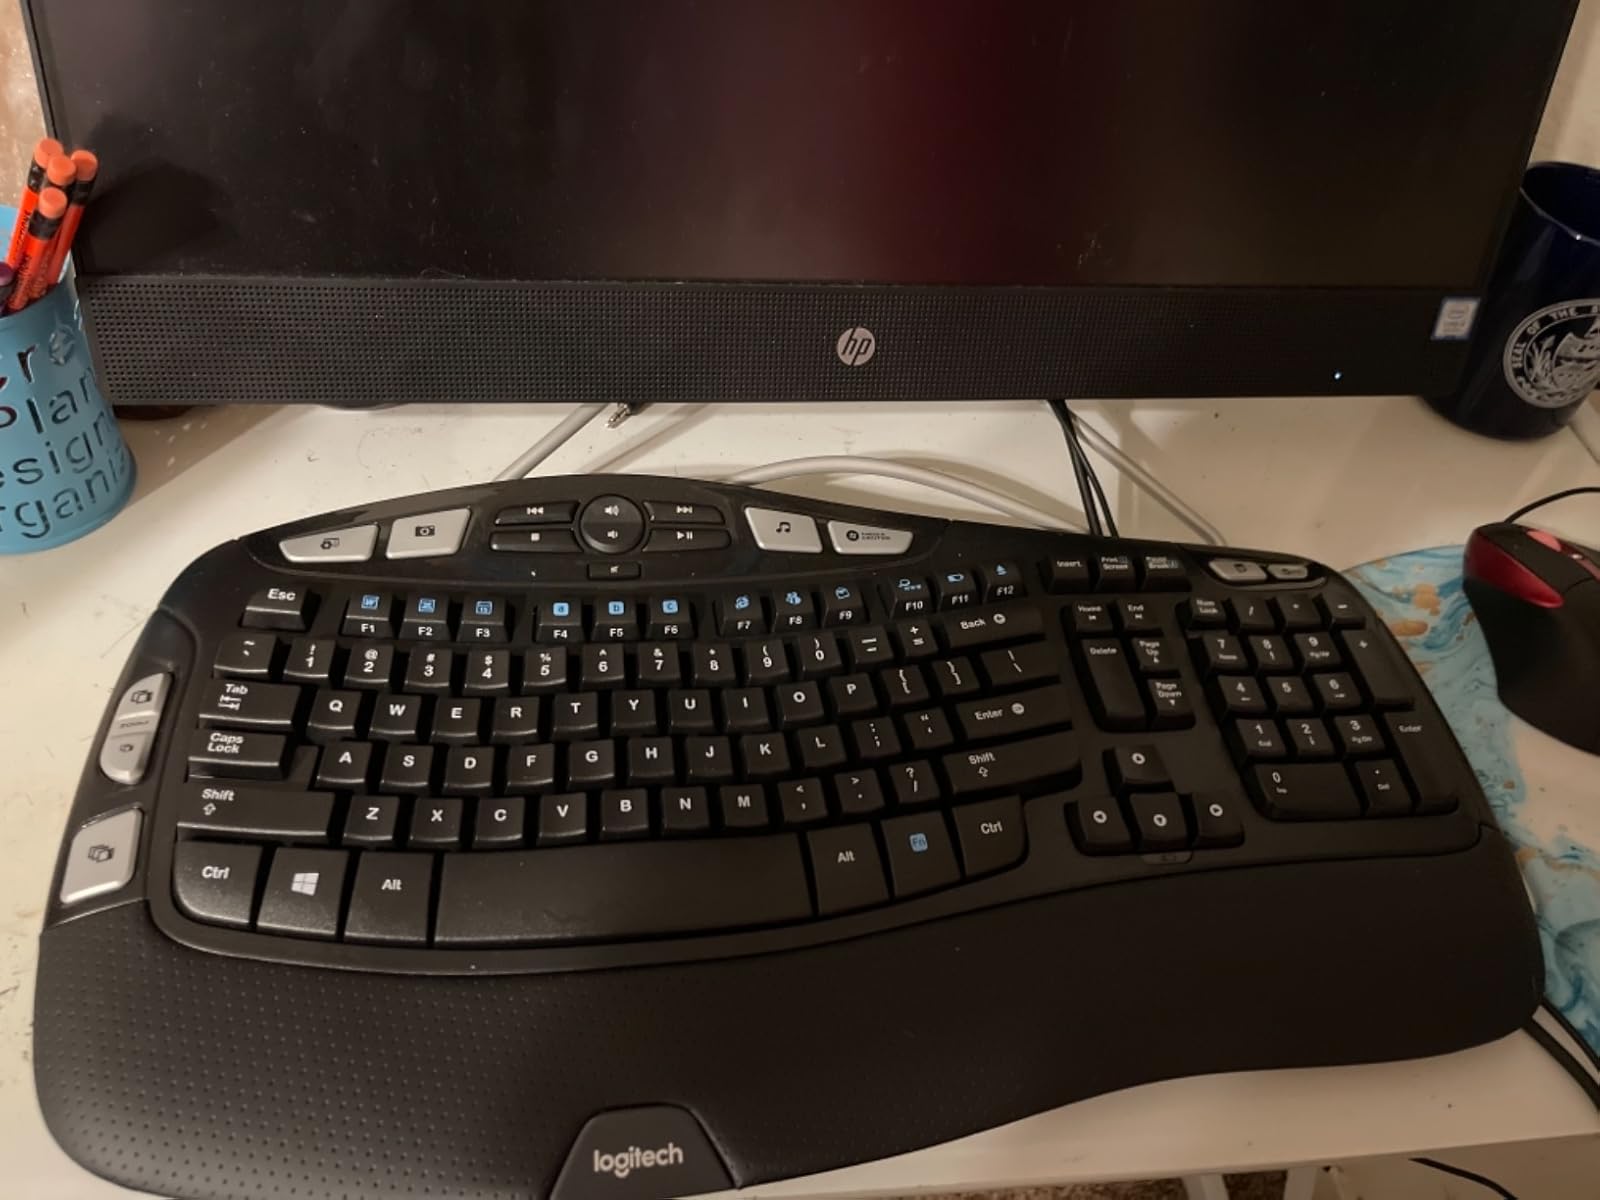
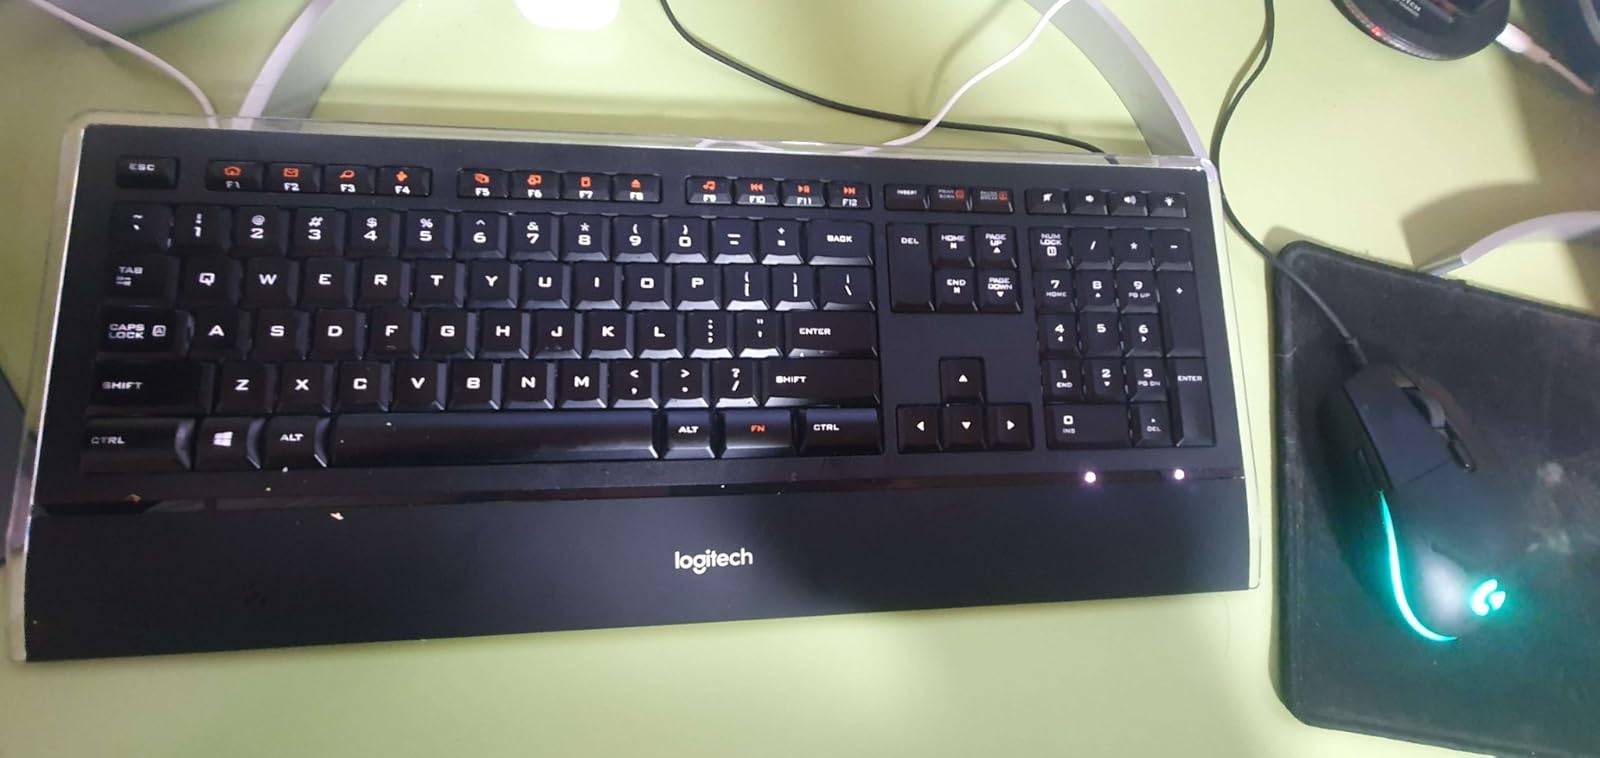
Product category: keyboard
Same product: no